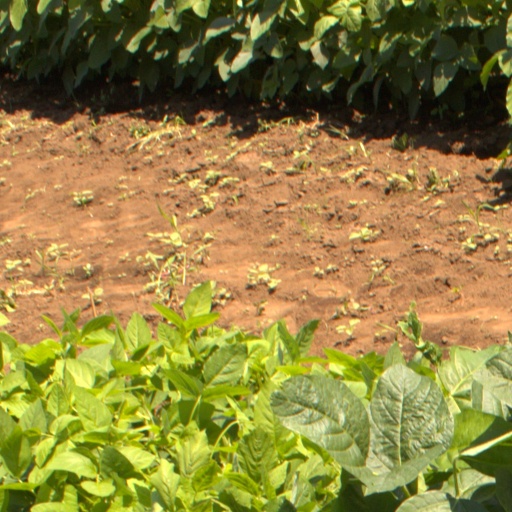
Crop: soybean